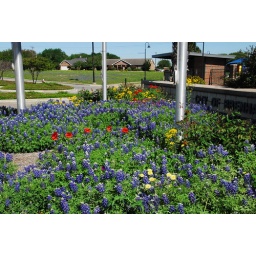
The bluebonnets in the flower bed in front of the Blue Bell Aquatic Center.